Marine snow

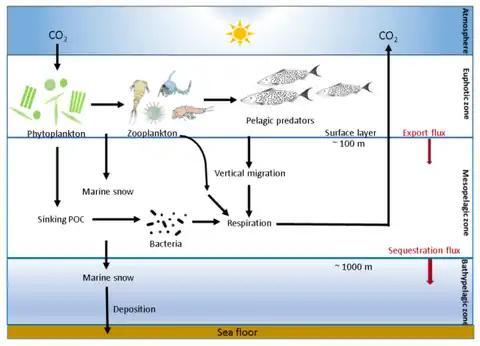

Planktonic prokaryotes are further defined into two categories, free-living or particle associated. The two are separated by filtration. Particle-associated bacteria are often difficult to study because marine snow aggregates are often ranging in sizes from 0.2 to 200 μm, often rendering sampling efforts difficult. These aggregates are hotspots for microbial activity. Marine bacteria are the most abundant organisms in aggregates followed by cyanobacteria and then nanoflagellates. Aggregates can be enriched about one thousand times more than the surrounding seawater. Seasonal variability can also have an effect on microbial communities of marine snow aggregates with concentrations being the highest during the summer.